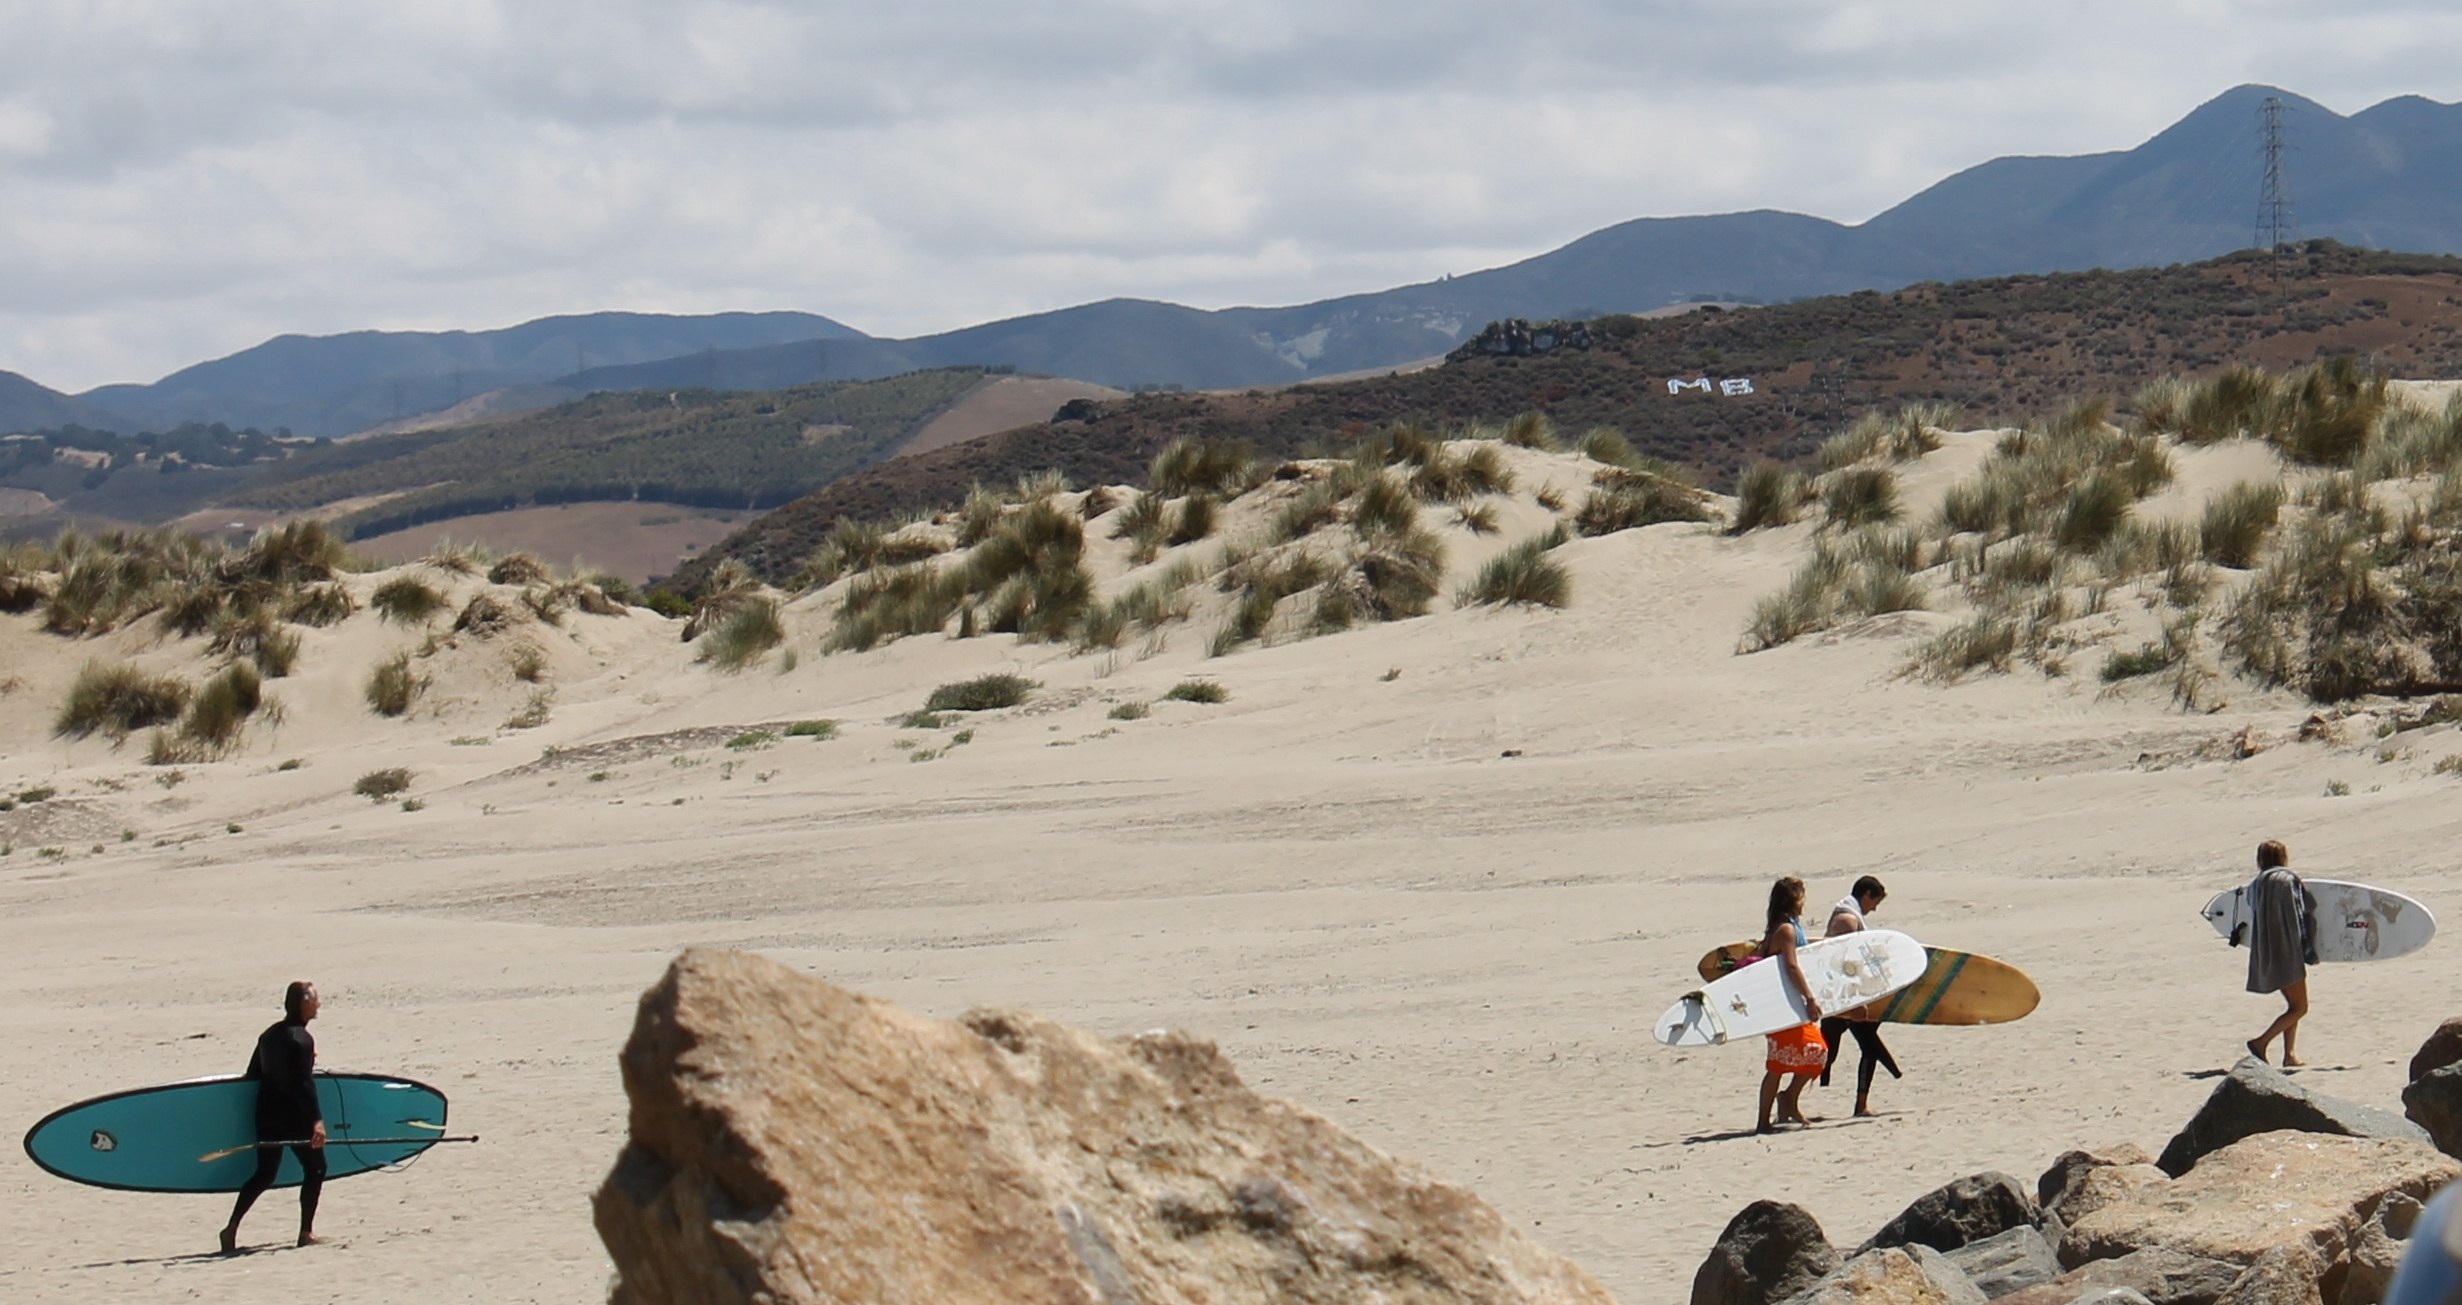
beach, landscape, sea, sand, ocean, wilderness, mountain, snow, lake, valley, mountain range, surfboard, surfers, habitat, landform, natural environment, aeolian landform, mountainous landforms